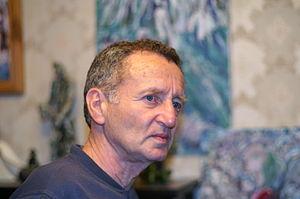
Mark Sergueïevitch Kharitonov est un romancier, essayiste et poète russe né le 31 août 1937 à Jitomir.